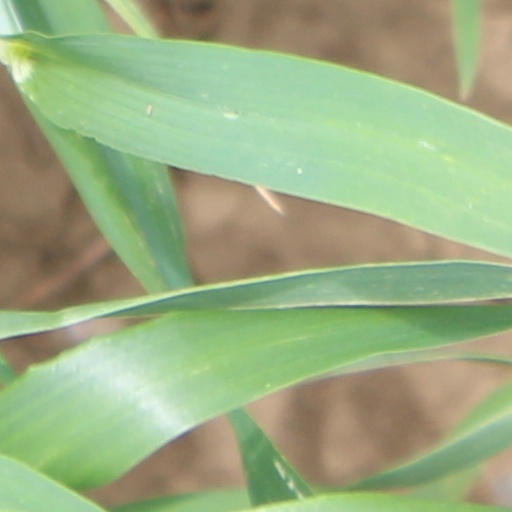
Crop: wheat